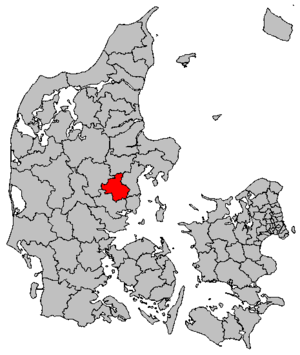
Skanderborg est une commune du Danemark située dans la région du Jutland-Central ; c’est également le nom de son chef-lieu. La commune comptait 61 974 habitants en 2019, pour une superficie de 436,1 km².